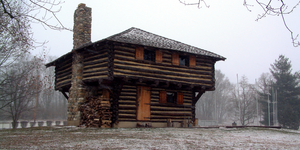
La construction en bois massif empilé est un système constructif en bois, faisant usage de troncs, rondins ou madriers de bois massifs. Ce système constructif emploie des grumes écorcées et ajustées les unes aux autres, dont le diamètre fait généralement entre 25 et 35 cm. C'est selon Eugène Viollet-le-Duc, avec la charpente l'autre manière principale de construire en bois. On peut distinguer plusieurs manières de construire traditionnelles principales :
La Fête de la Lune des chasseurs est un festival qui fait revivre l'époque de la Nouvelle-France entre les colons français et les Amérindiens sur le lieu même du Fort Ouiatenon dans l'Indiana aux États-Unis.
Fort Ouiatenon fut un fort français construit au XVIIIᵉ siècle en Nouvelle-France.